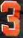
Number: 3